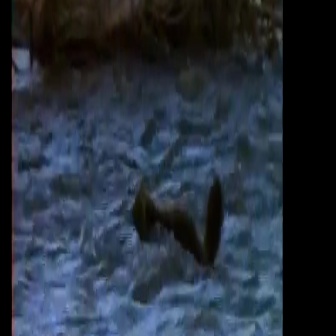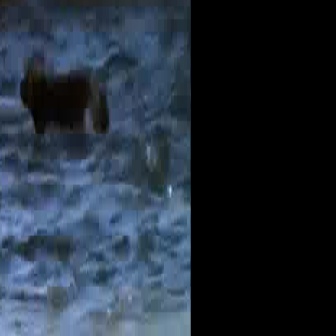
  Please identify the target specified by the bounding box [131,173,223,266] in the first image and locate it in the second image. Return the coordinates in [x_min,y_min,x_max,y_max] format.
Answer: [17,51,109,144]